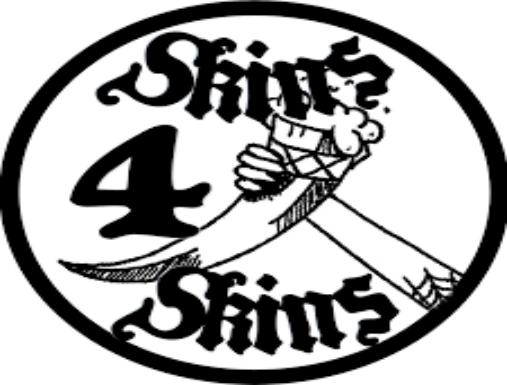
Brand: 4Skins
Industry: Clothes